Building performance simulation

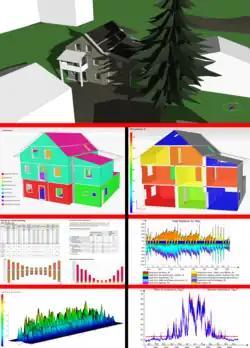

Building performance simulation (BPS) is the replication of aspects of building performance using a computer-based, mathematical model created on the basis of fundamental physical principles and sound engineering practice. The objective of building performance simulation is the quantification of aspects of building performance which are relevant to the design, construction, operation and control of buildings. Building performance simulation has various sub-domains; most prominent are thermal simulation, lighting simulation, acoustical simulation and air flow simulation. Most building performance simulation is based on the use of bespoke simulation software. Building performance simulation itself is a field within the wider realm of scientific computing.